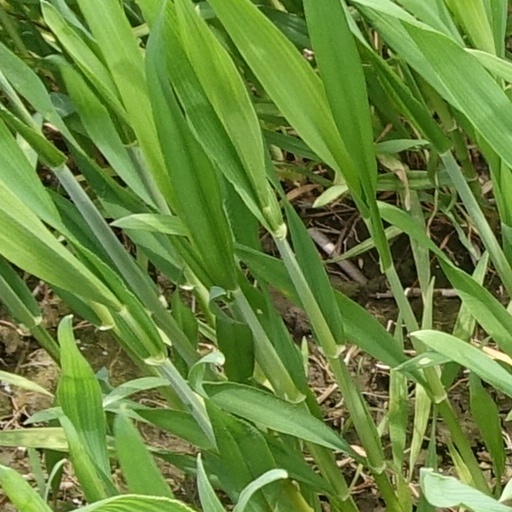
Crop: wheat